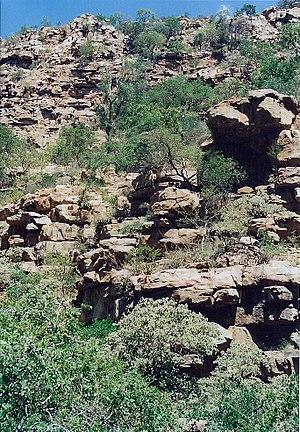
Cet article recense les sites inscrits au patrimoine mondial au Botswana.